Marie Henriques

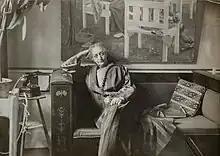
Marie Henriques.

Marie Henriques (26 June 1866 – 12 January 1944) was a Danish painter who created landscapes, figure paintings and portraits, initially in the Realist style but increasingly under the influence of Impressionism. She also painted watercolours of ancient architecture and sculpture. In 1916, she was a founding member of the Society of Women Artists (Kvindelige Kunstneres Samfund).